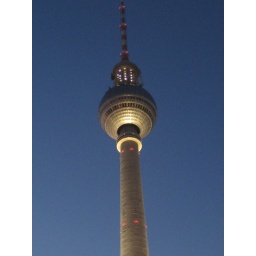
Fernsehturn was built in the late '60s to be a communist symbol. The TV tower is 1,198 feet tall.